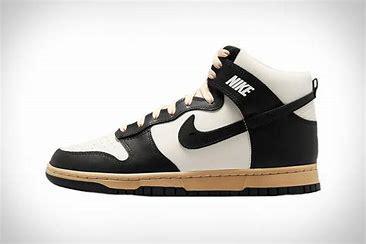
Brand: Nike
Model: Dunk Retro